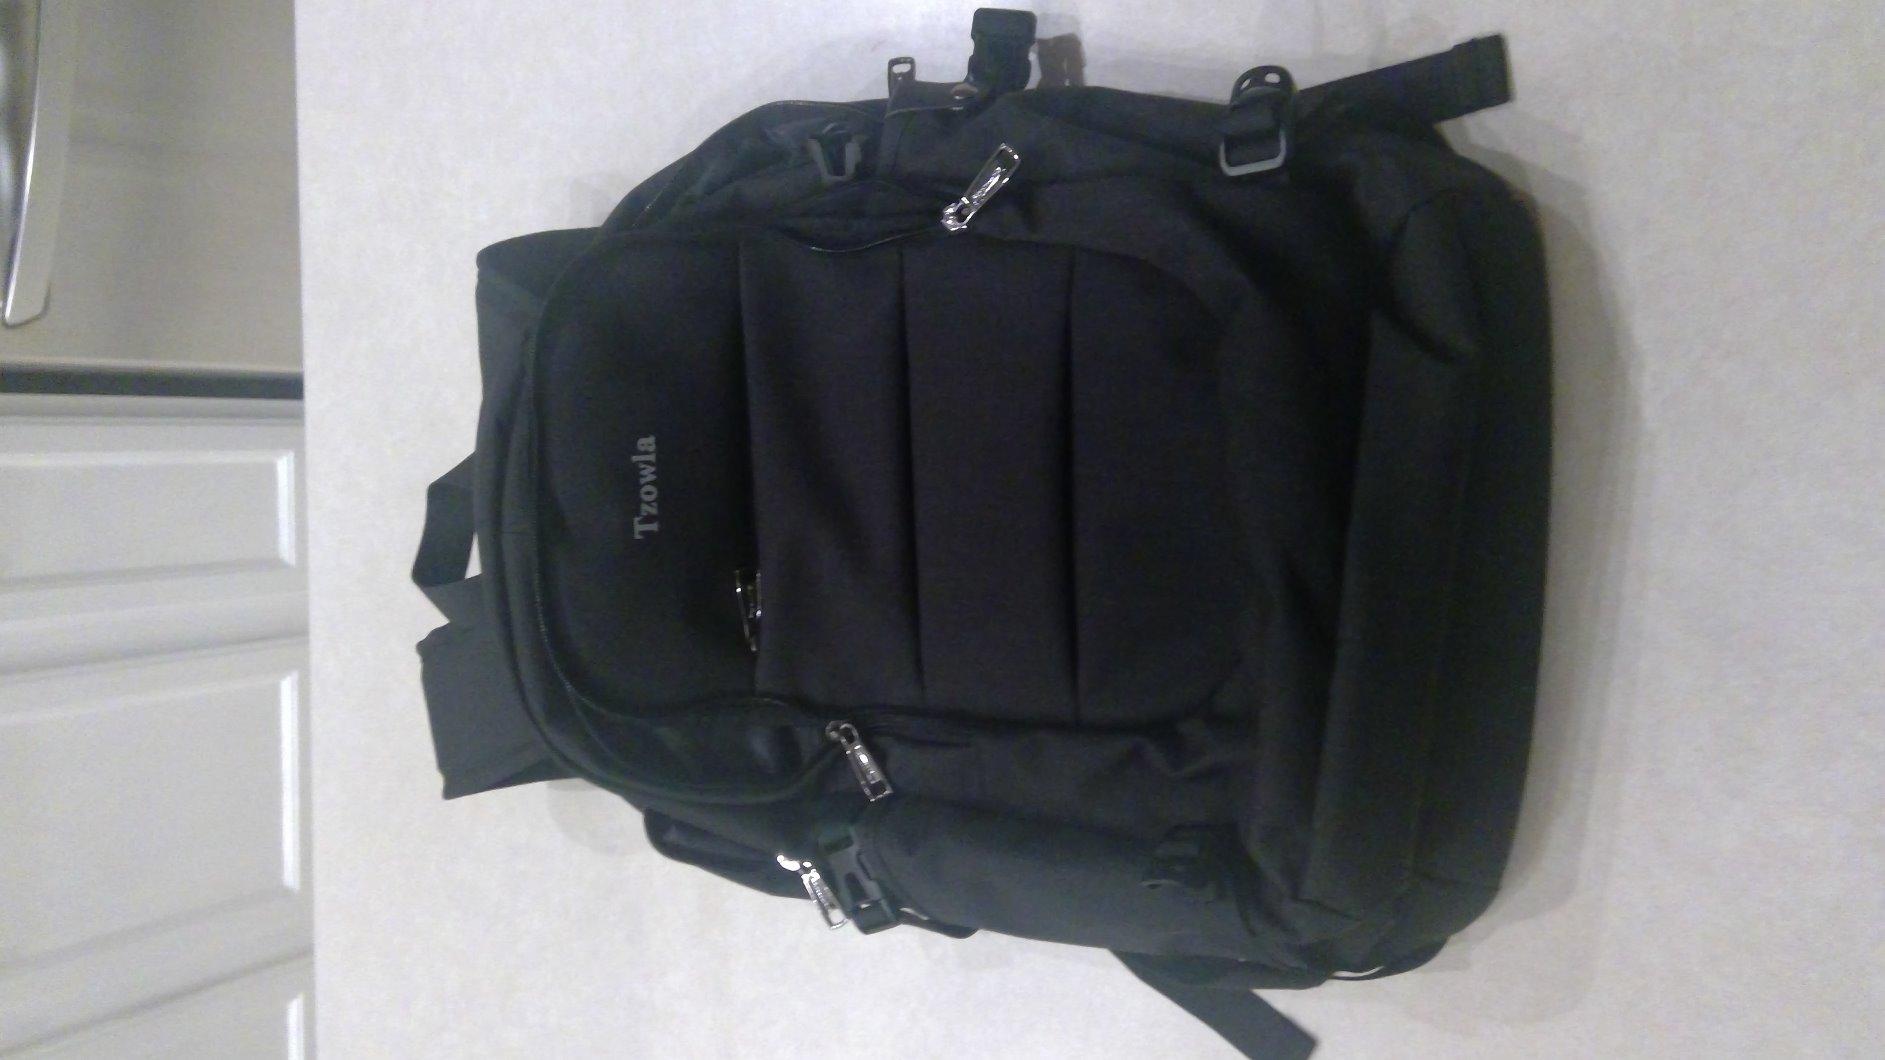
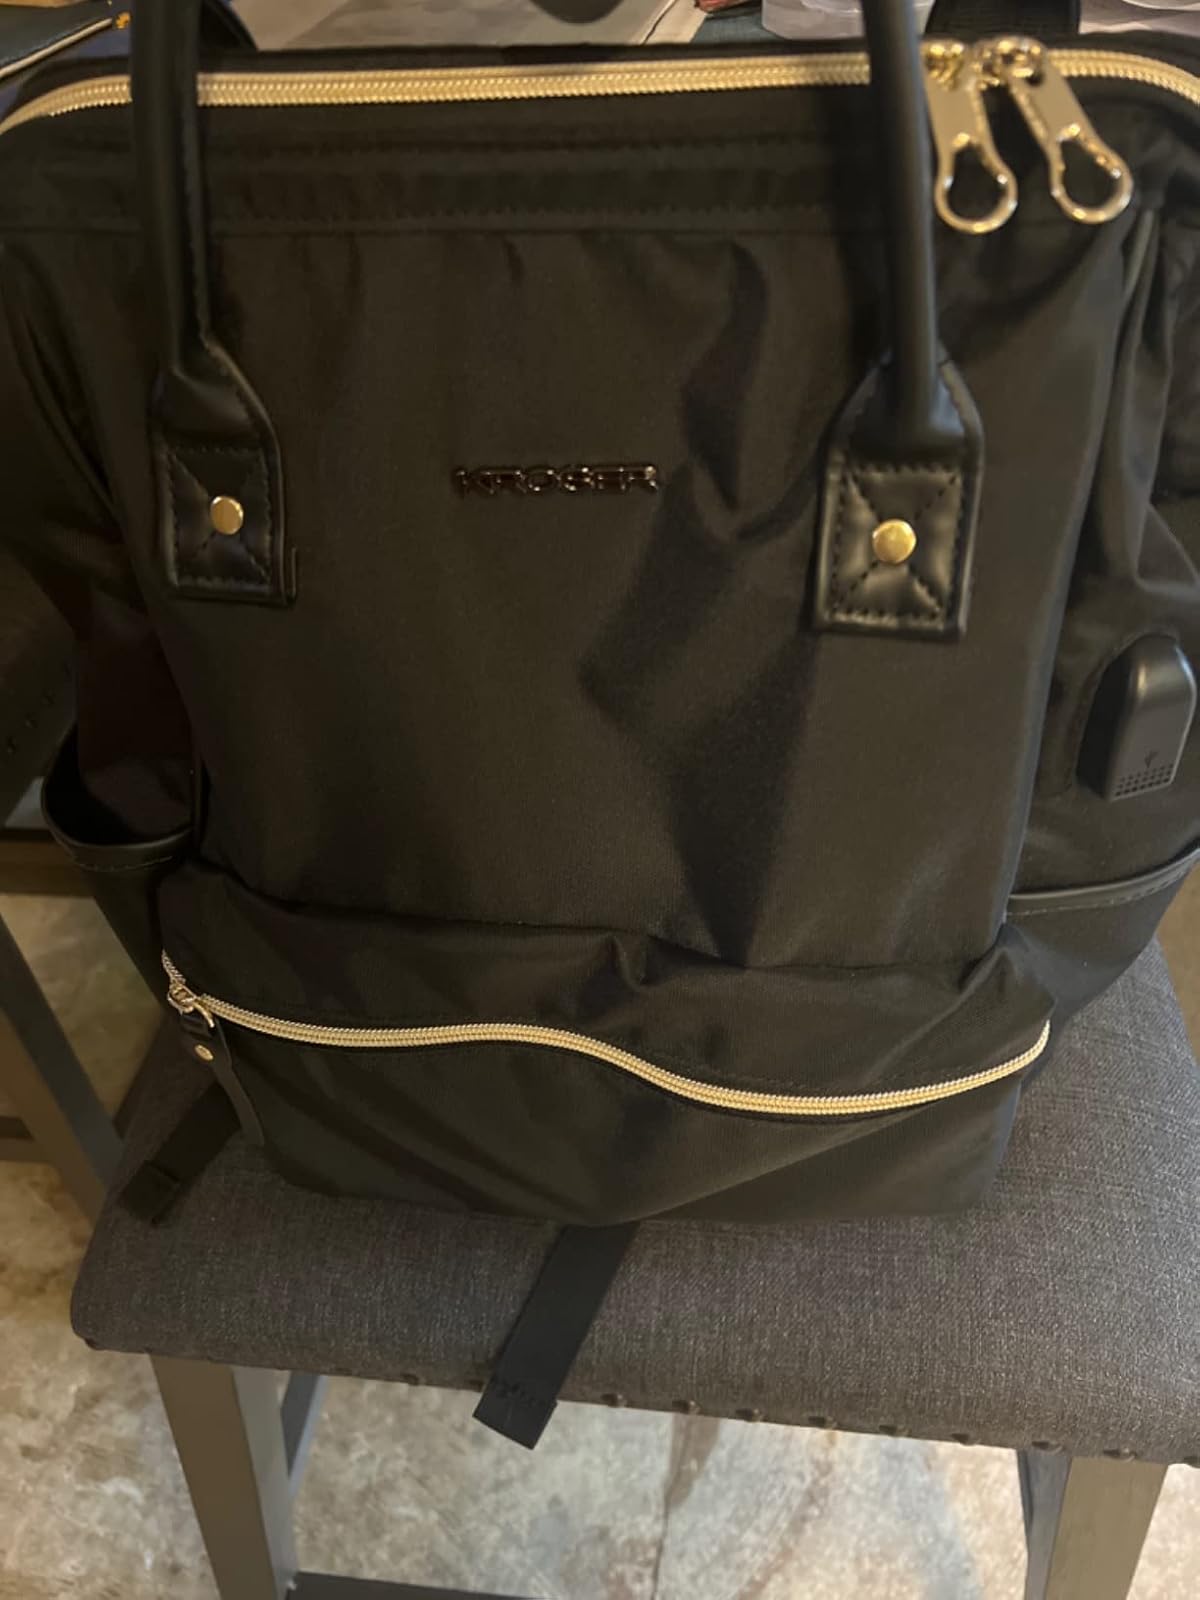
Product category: bag
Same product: no